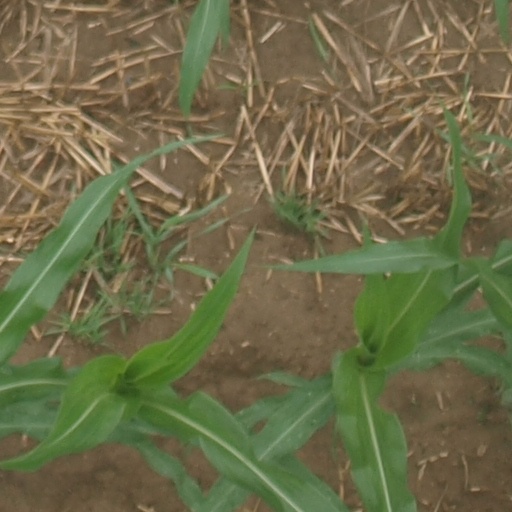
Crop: maize; corn